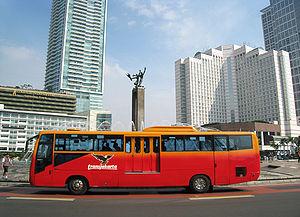
Jakarta Centre est une des cinq kota qui forment Jakarta, la capitale de l'Indonésie. Sa population était de 898 883 habitants d'après le recensement national de 2010.